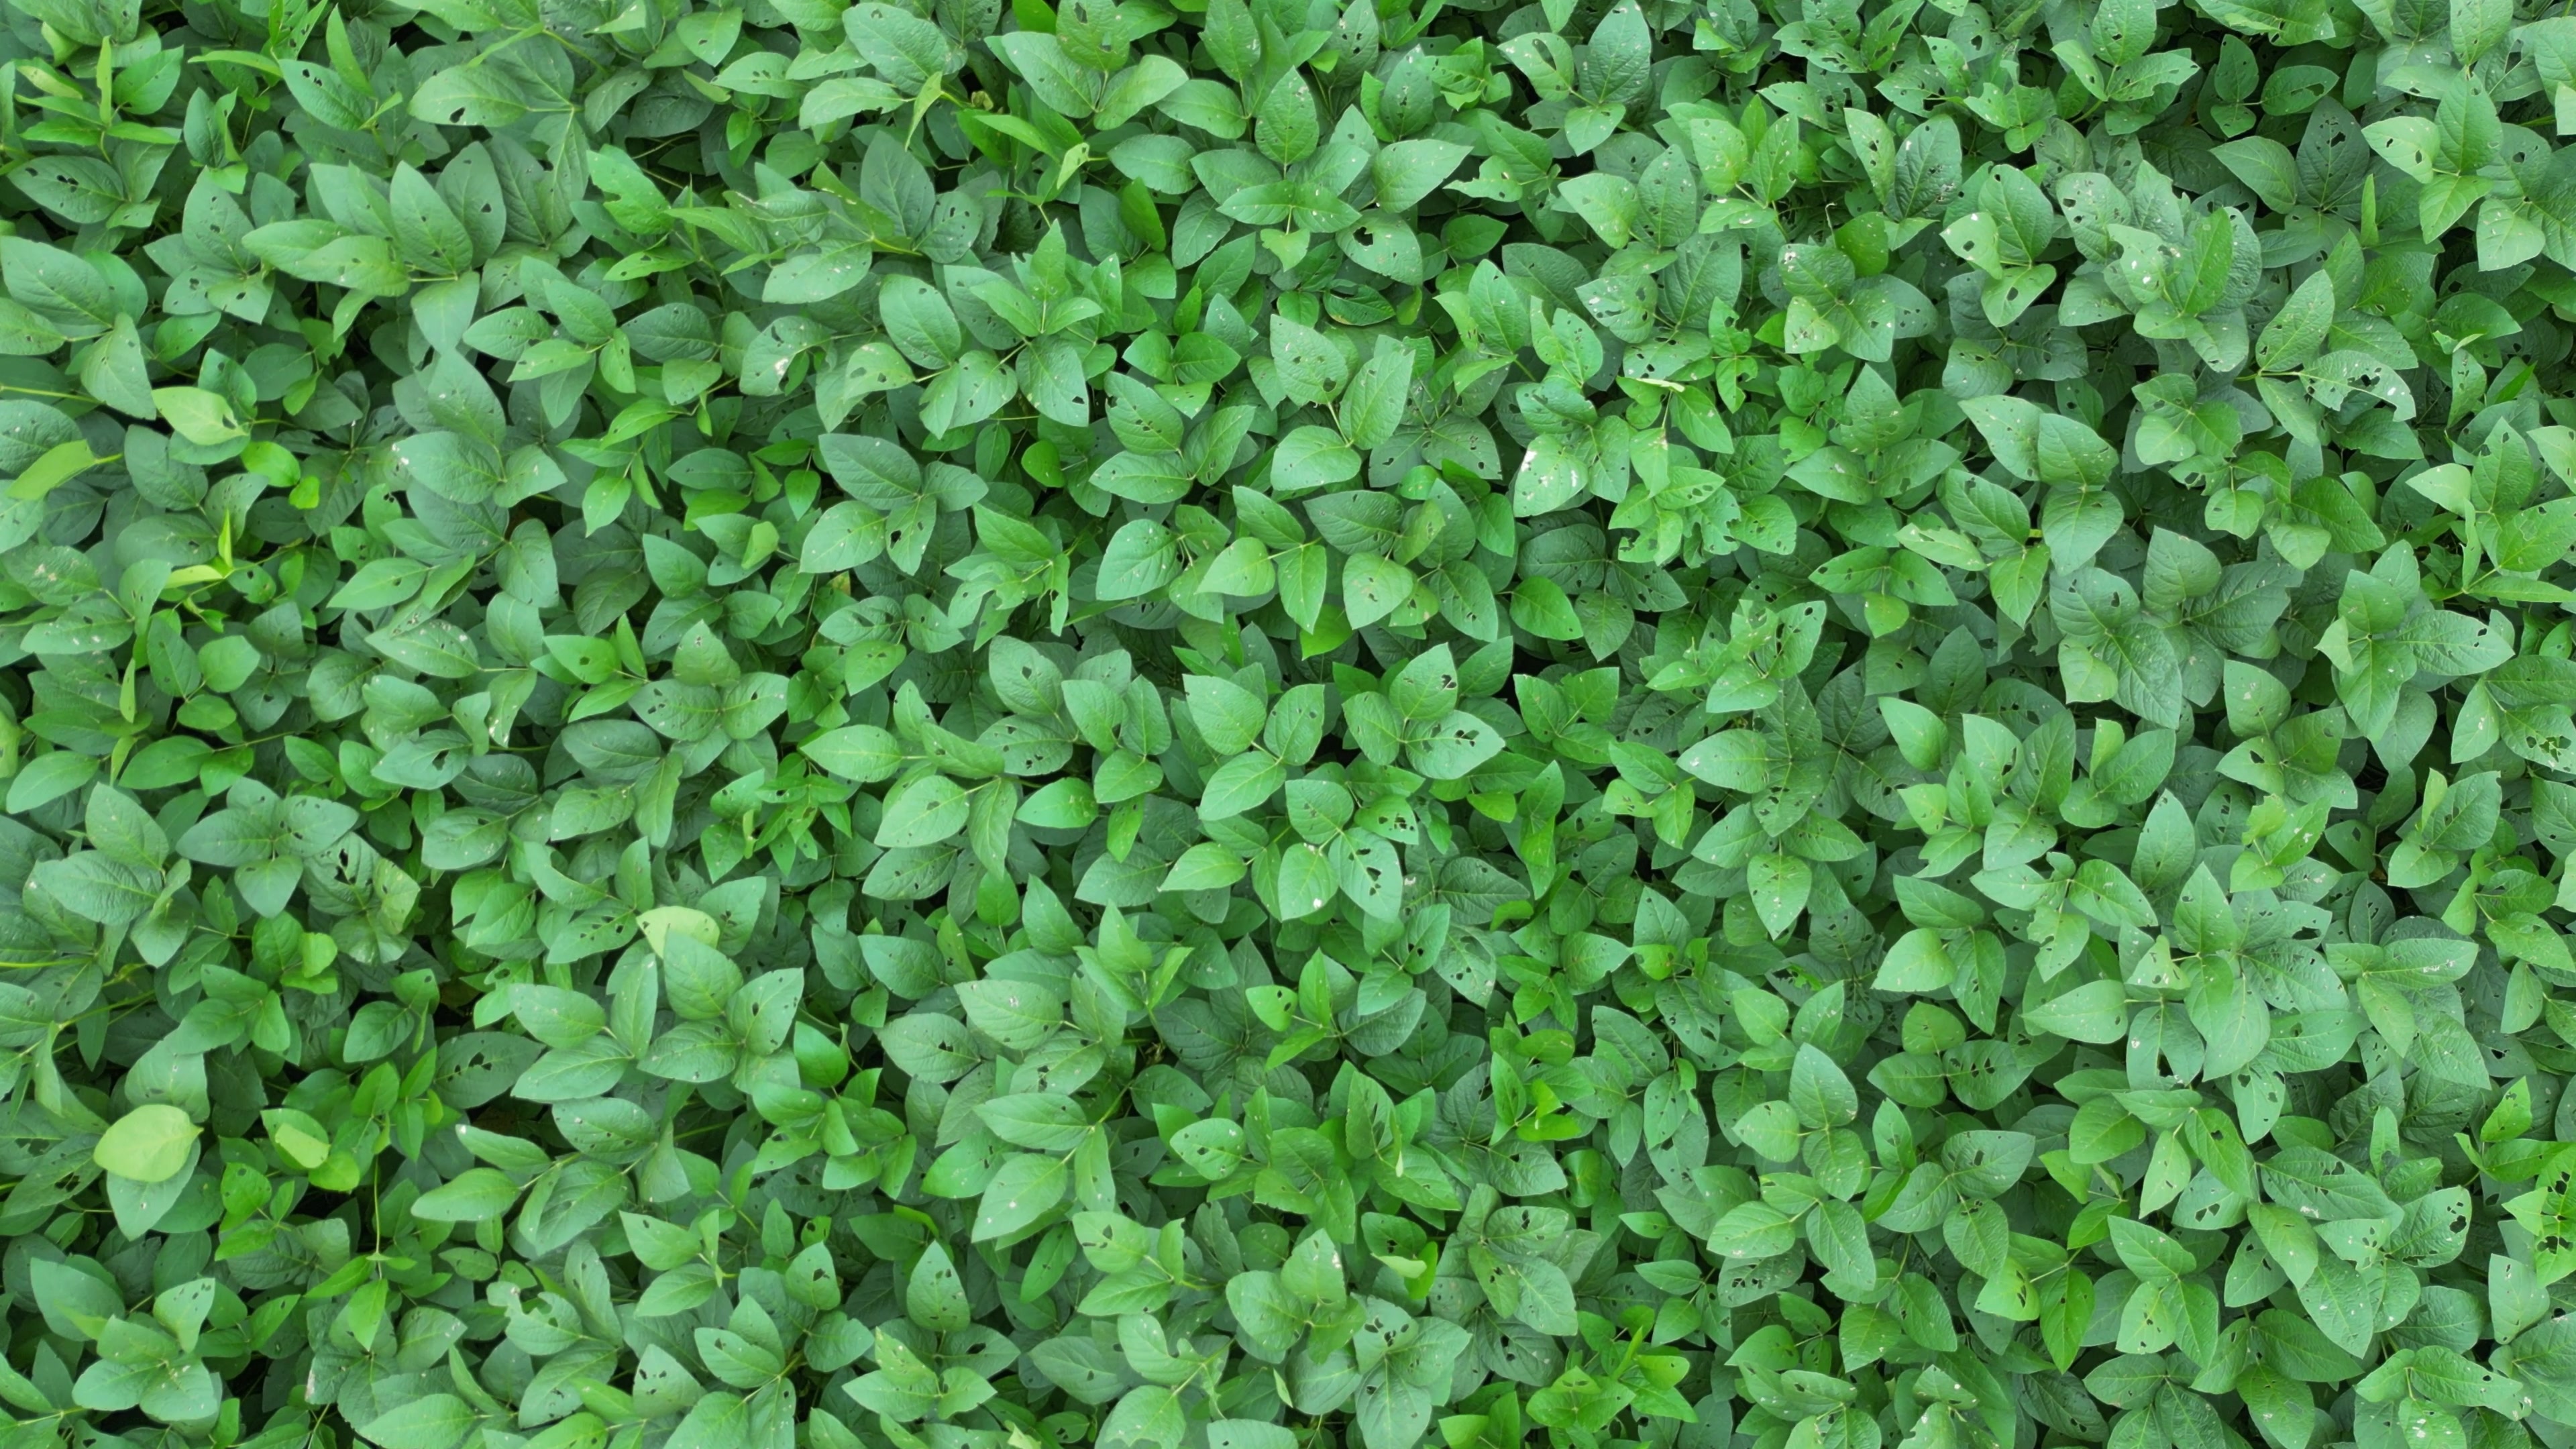
Label: Semilooper_Pest